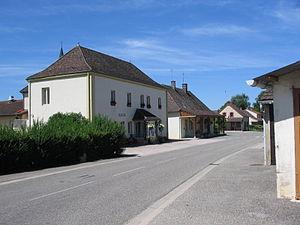
La mairie du village de Montret (Saône-et-Loire, Bourgogne, France) photographiée en juillet 2012.
Montret est une commune française située dans le département de Saône-et-Loire en région Bourgogne-Franche-Comté.